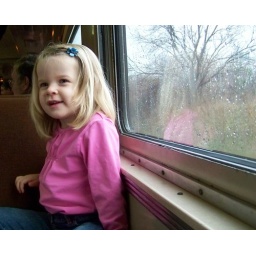
E by the train window